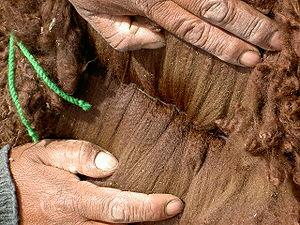
Vue rapprochée de la toison de ""Wayra"", un alpaga appartenant à Knapper Alpakka en Norvège."
L'alpaga ou l'alpaguette est un mammifère domestique de la famille des camélidés. Alors qu'on a longtemps considéré qu'il était très proche du guanaco, une étude de 2001 a montré qu'il avait un ancêtre commun plus récent avec la vigogne qu'avec le guanaco.